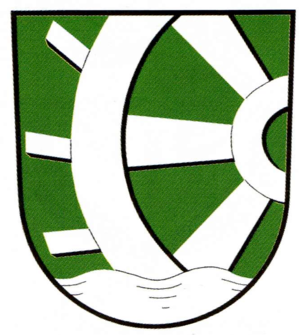
Querenhorst est une commune allemande de l'arrondissement de Helmstedt, Land de Basse-Saxe.